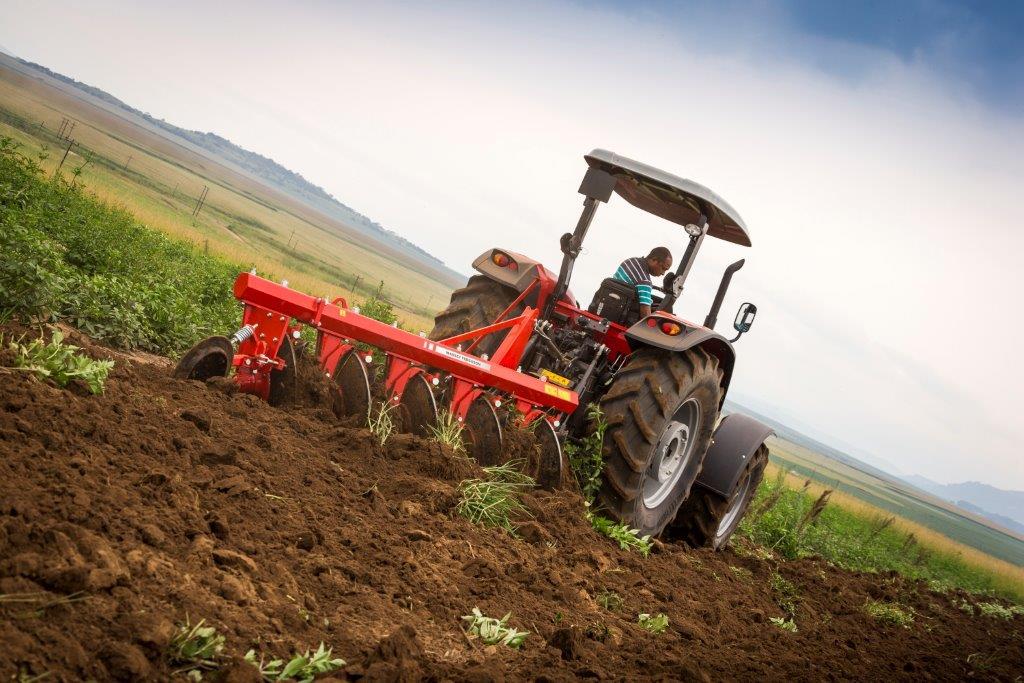
Mashine ya kulimia yenye pilau kwa nyuma, ina rangi nyekundu, matairi manne, mandhari ya eneo hilo ikiwa na mwanga mkali wa jua, miinuko pamoja na mbogamboga.